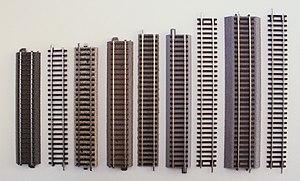
Le modélisme ferroviaire est une activité de modélisme concernant les trains et le monde ferroviaire, et tout particulièrement leur reproduction suivant une échelle et un thème définis, ainsi que leur exploitation.